Alive (Goldfrapp song)

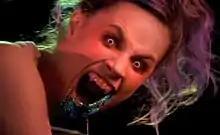
A female vampire sucking the rainbow-coloured blood from one of the male black metal dancers

The video was filmed over one day. The morning was dedicated to filming the dancers and extras, while the afternoon focused on Goldfrapp's stage performance. Ross McLennan, the director of photography, experimented with different styles of lighting to give the video an "incredible energy." Special effects such as laser beams, blood and fang transformation were added in post-production by Absolute Post in New York City.